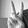
ASL letter: V